Highway One (film)

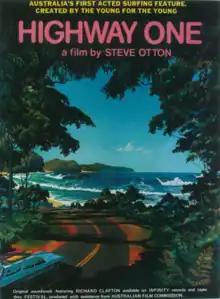
Theatrical film poster

Highway One is a 1977 Australian documentary film by Steve Otton, which features Trudie Adams.